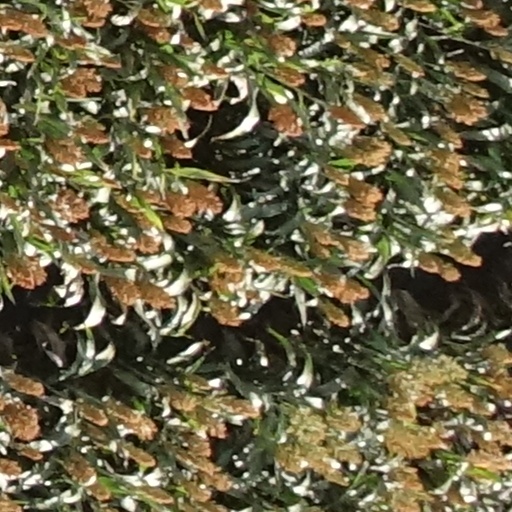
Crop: sorghum